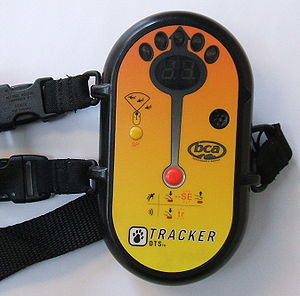
Lavinebipper
Eksempel på lavinebipper.
En lavinebipper, lavine-transceiver, lavine-beacon er en nødpejlesender og nødpejlemodtager i én, beregnet til at finde personer eller ting begravet i sneen, som benytter sig af nærfeltskommunikation på frekvensen 457 kHz eller på 2275 Hz.